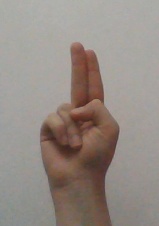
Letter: taa